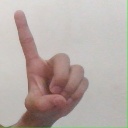
अक्षर: ड